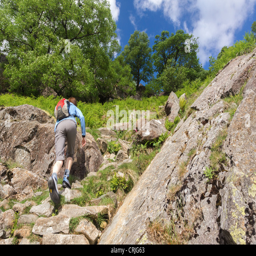
female hiker heading up person